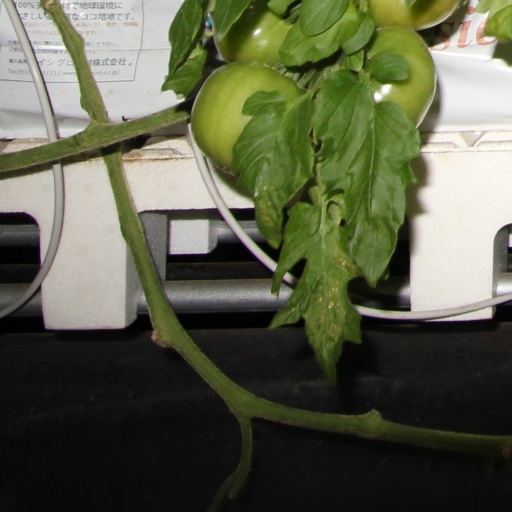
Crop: tomato